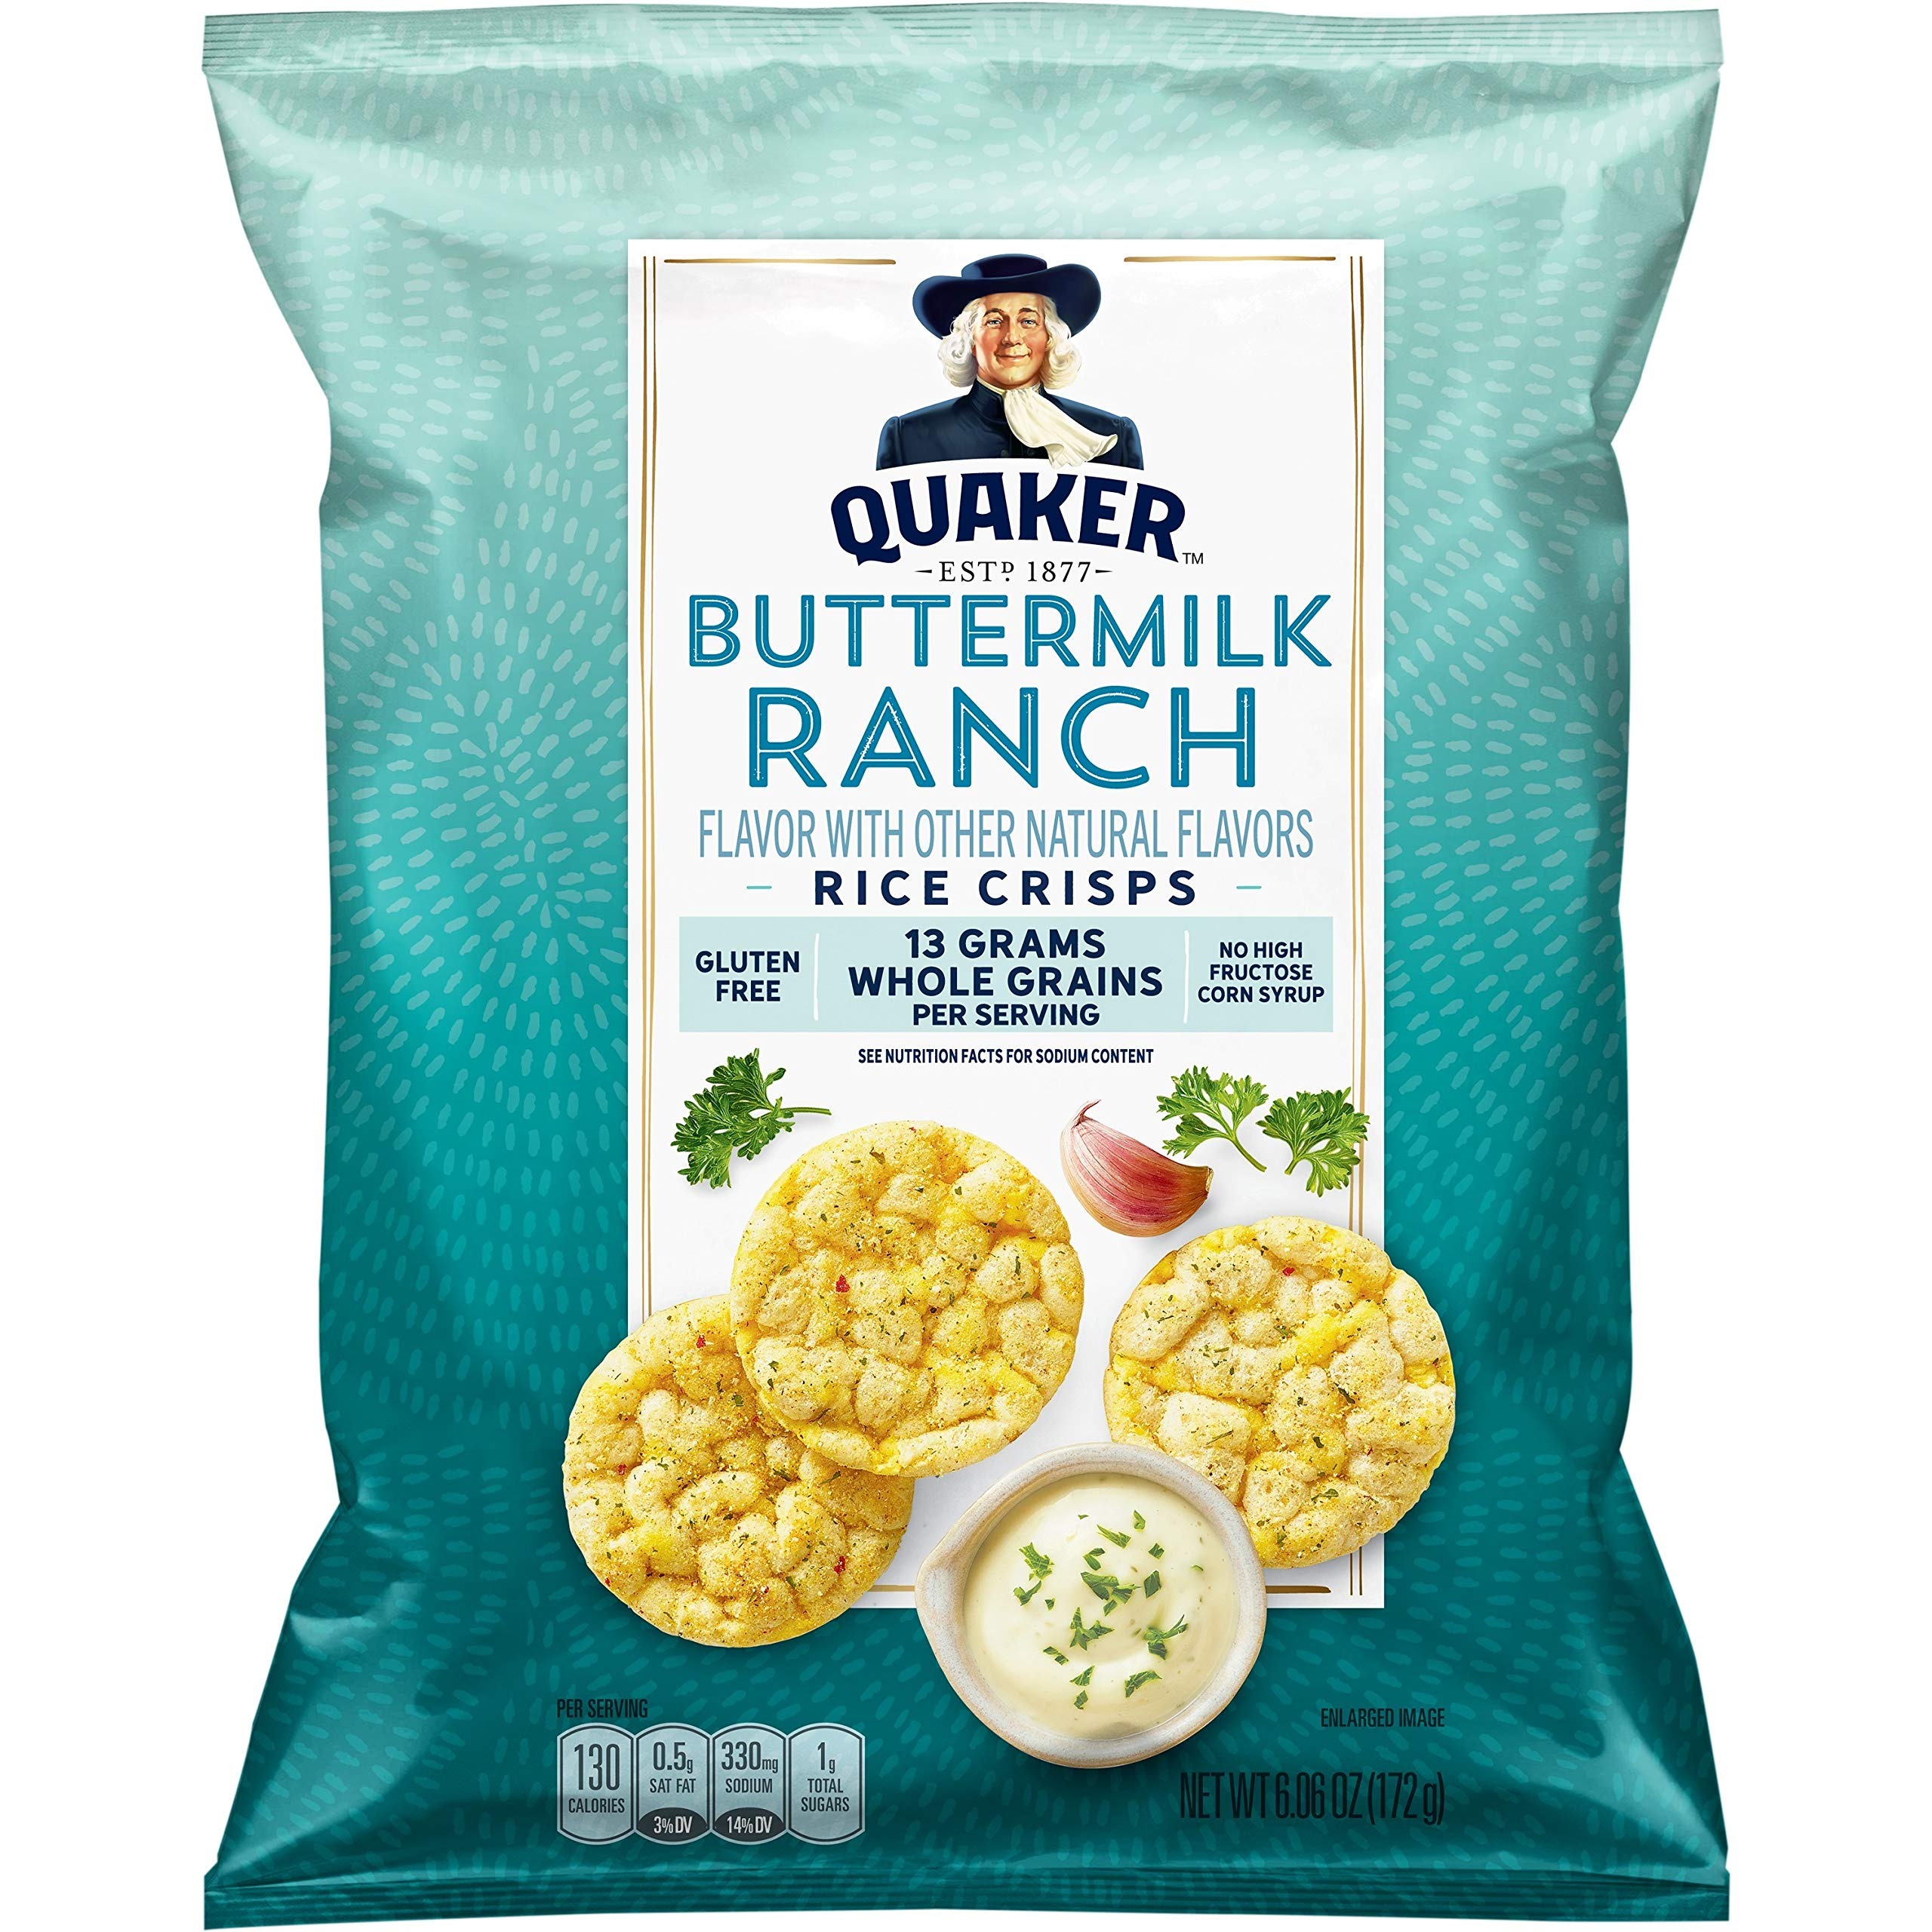
Item Name: Quaker Rice Crisps, Buttermilk Ranch, 6.06 oz Bag (Packaging May Vary)
Bullet Point 1: Made with corn and whole grain brown rice
Bullet Point 2: 13g whole grains per serving
Bullet Point 3: Gluten Free and no high fructose corn syrup
Bullet Point 4: Low fat and low cholesterol
Bullet Point 5: Popped. Never fried
Value: 6.06
Unit: Ounce

Price: 3.99